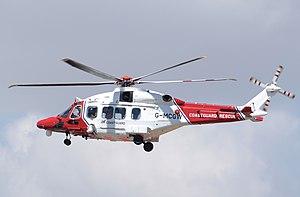
Her Majesty's Coastguard est une section de la Maritime and Coastguard Agency responsable du lancement et de la coordination de toutes les opérations de recherche et de sauvetage en mer dans la région britannique. Cela inclut la mobilisation, l'organisation et la répartition des ressources adéquates pour répondre aux besoins des personnes en détresse en mer ou risquant de se blesser ou de mourir sur les falaises ou le littoral du Royaume-Uni. Elle est également responsable des opérations d'hélicoptère de recherche et de sauvetage basées à terre à partir de 2015.